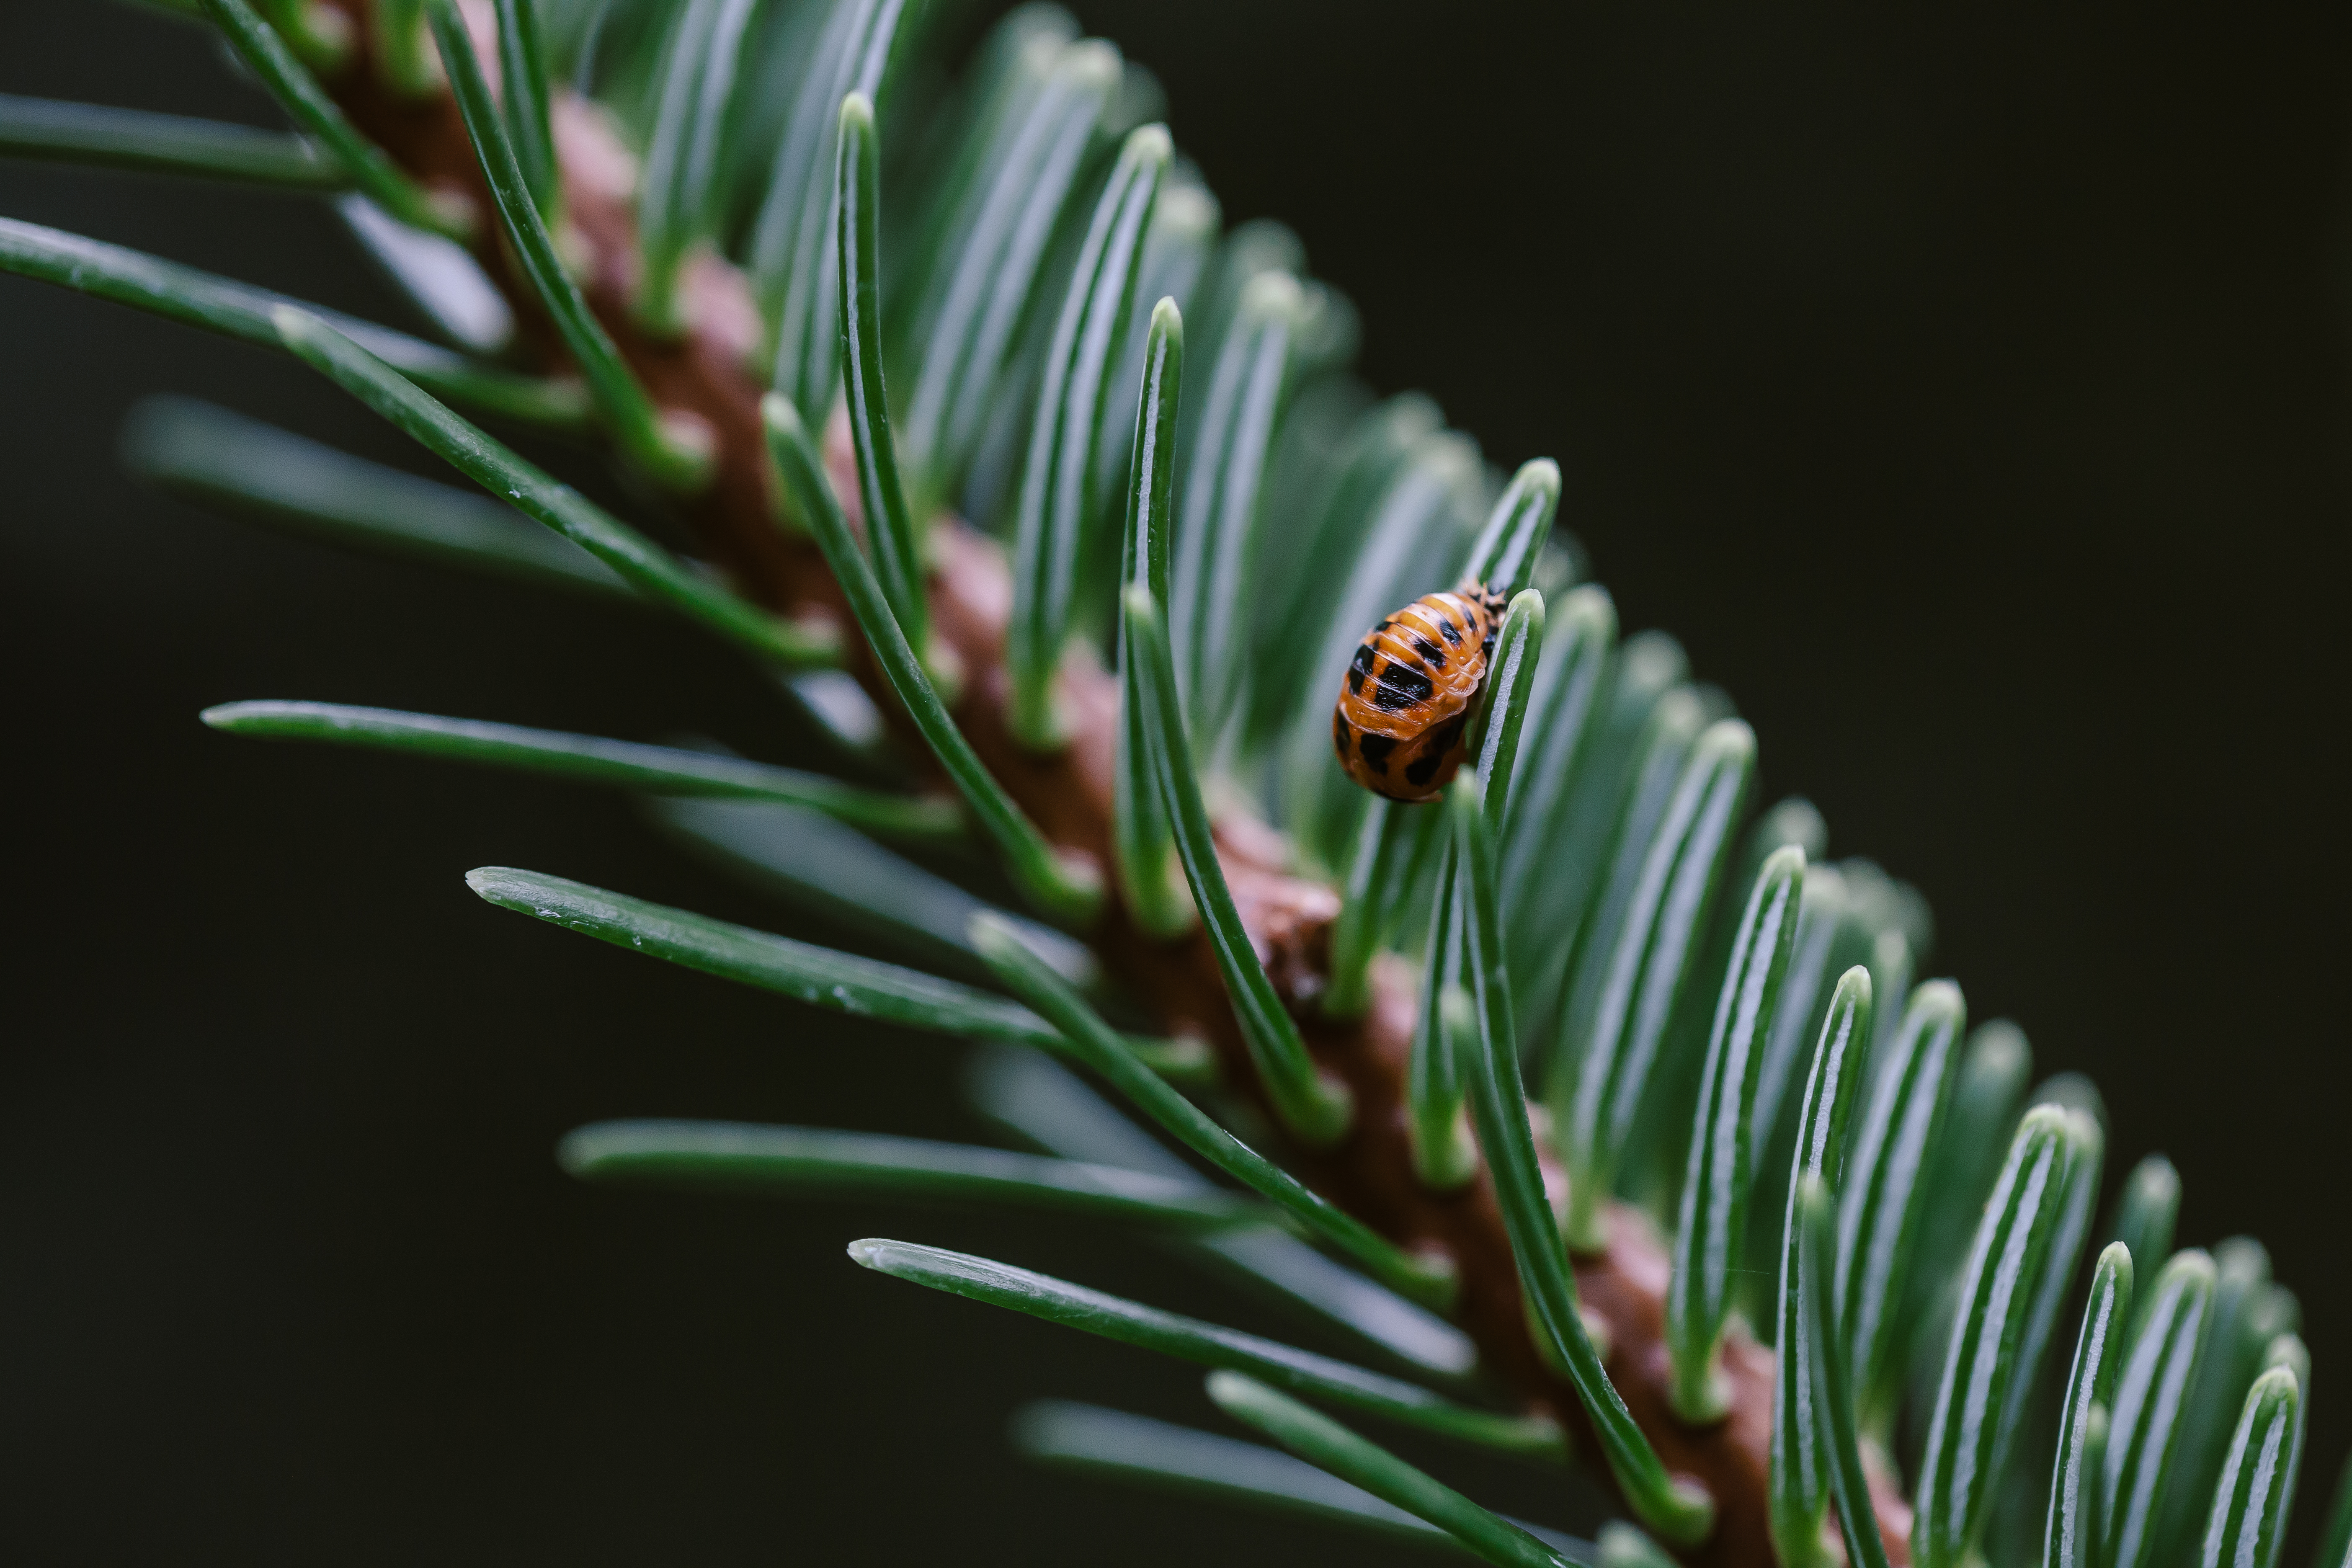
tree, nature, grass, branch, plant, photography, leaf, flower, green, insect, macro, canon, ladybug, botany, fir, flora, fauna, twig, conifer, close up, l, 100mm, is, bb, spruce, 28, 5dmarkii, 5dii, pupa, katica, canon5dmarkii, vscocolours, macro photography, plant stem, woody plant, land plant